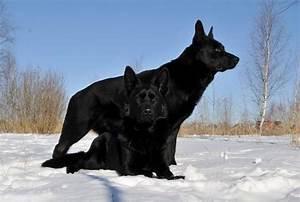
dog